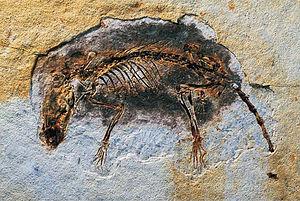
Les euthériens constituent un clade de mammifères thériens regroupant les placentaires et toutes les espèces plus proches de ces derniers que des marsupiaux. D'origine laurasiatique, c'est le taxon frère des métathériens. C'étaient de petits insectivores arboricoles. Les plus anciens fossiles d'euthérien seraient Durlstotherium newman et Durlstodon ensomi, identifiés par leur dents et datant de -145 Ma.